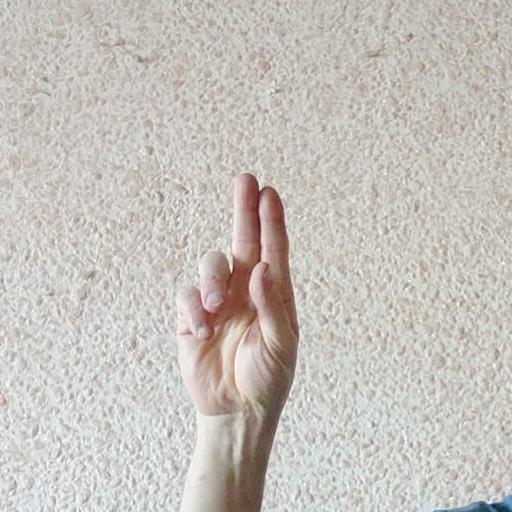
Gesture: two_up